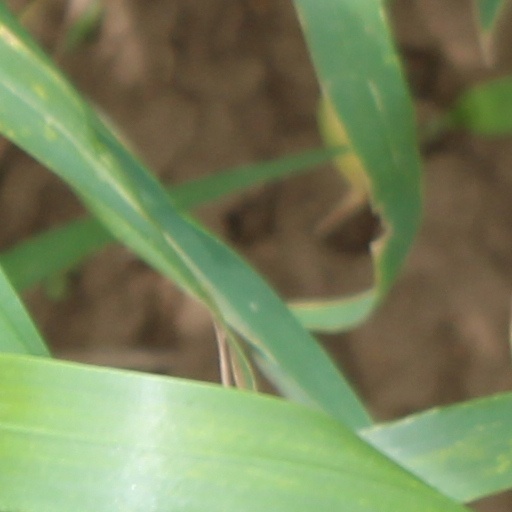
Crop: wheat